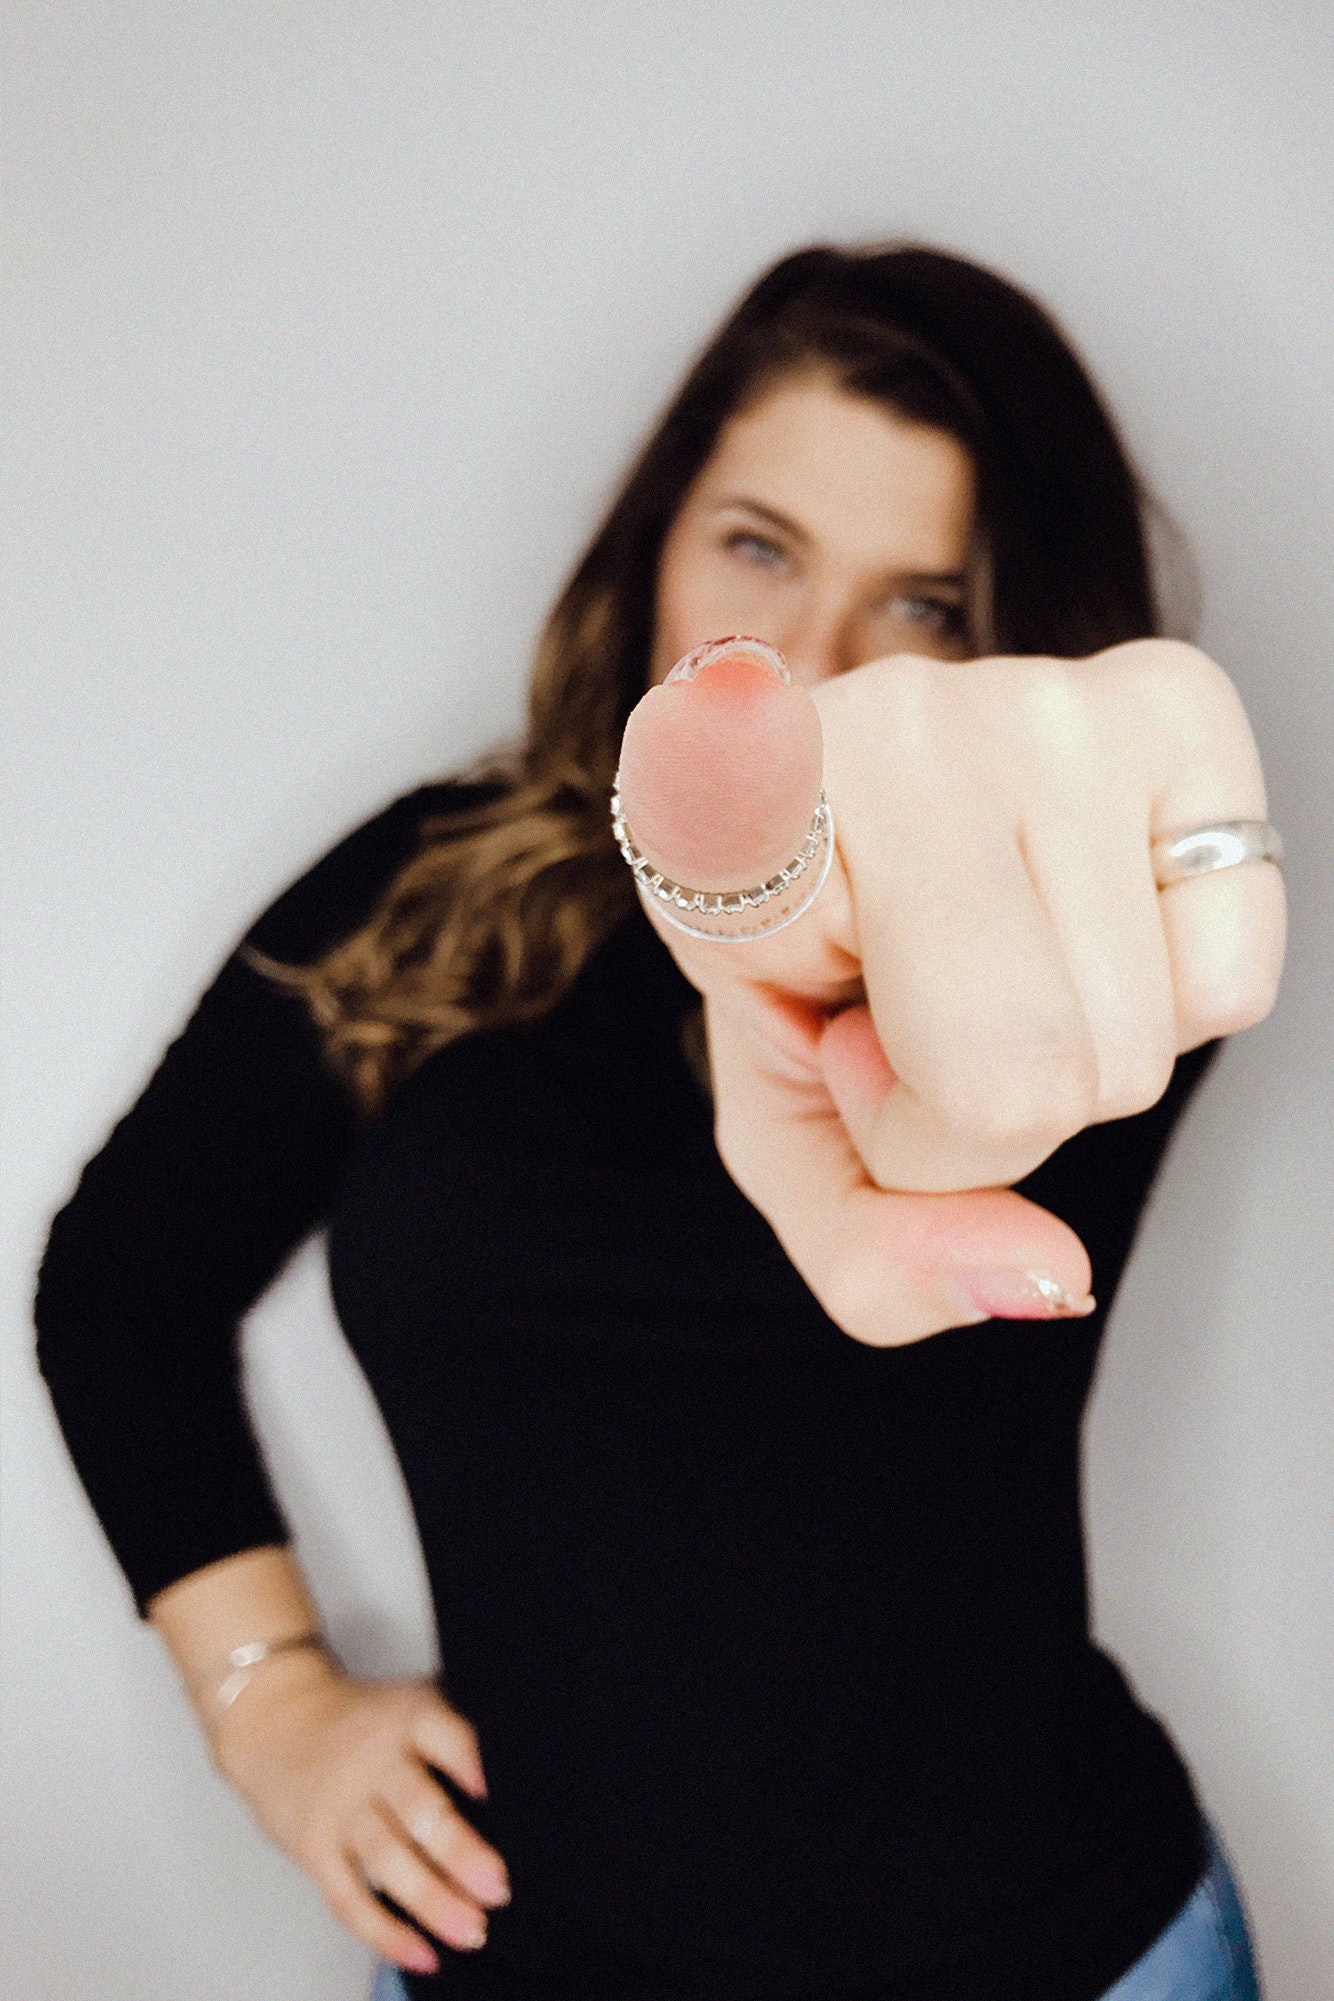
face, white, skin, beauty, pink, lip, red, cheek, hand, head, yellow, finger, arm, brown hair, photo shoot, nail, photography, neck, model, long hair, gesture, beige, fashion accessory, thumb